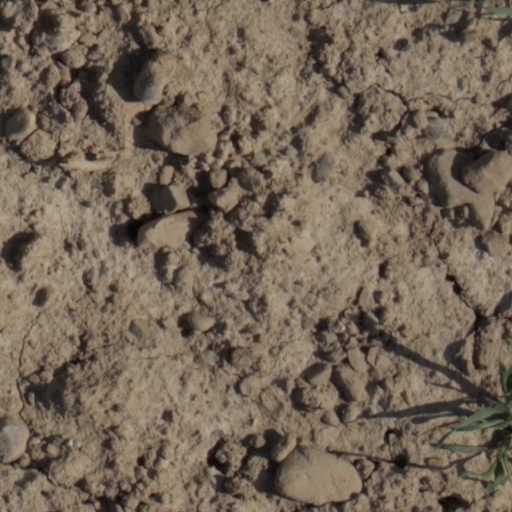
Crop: wheat